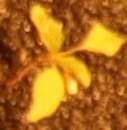
Label: Palmer Amaranth